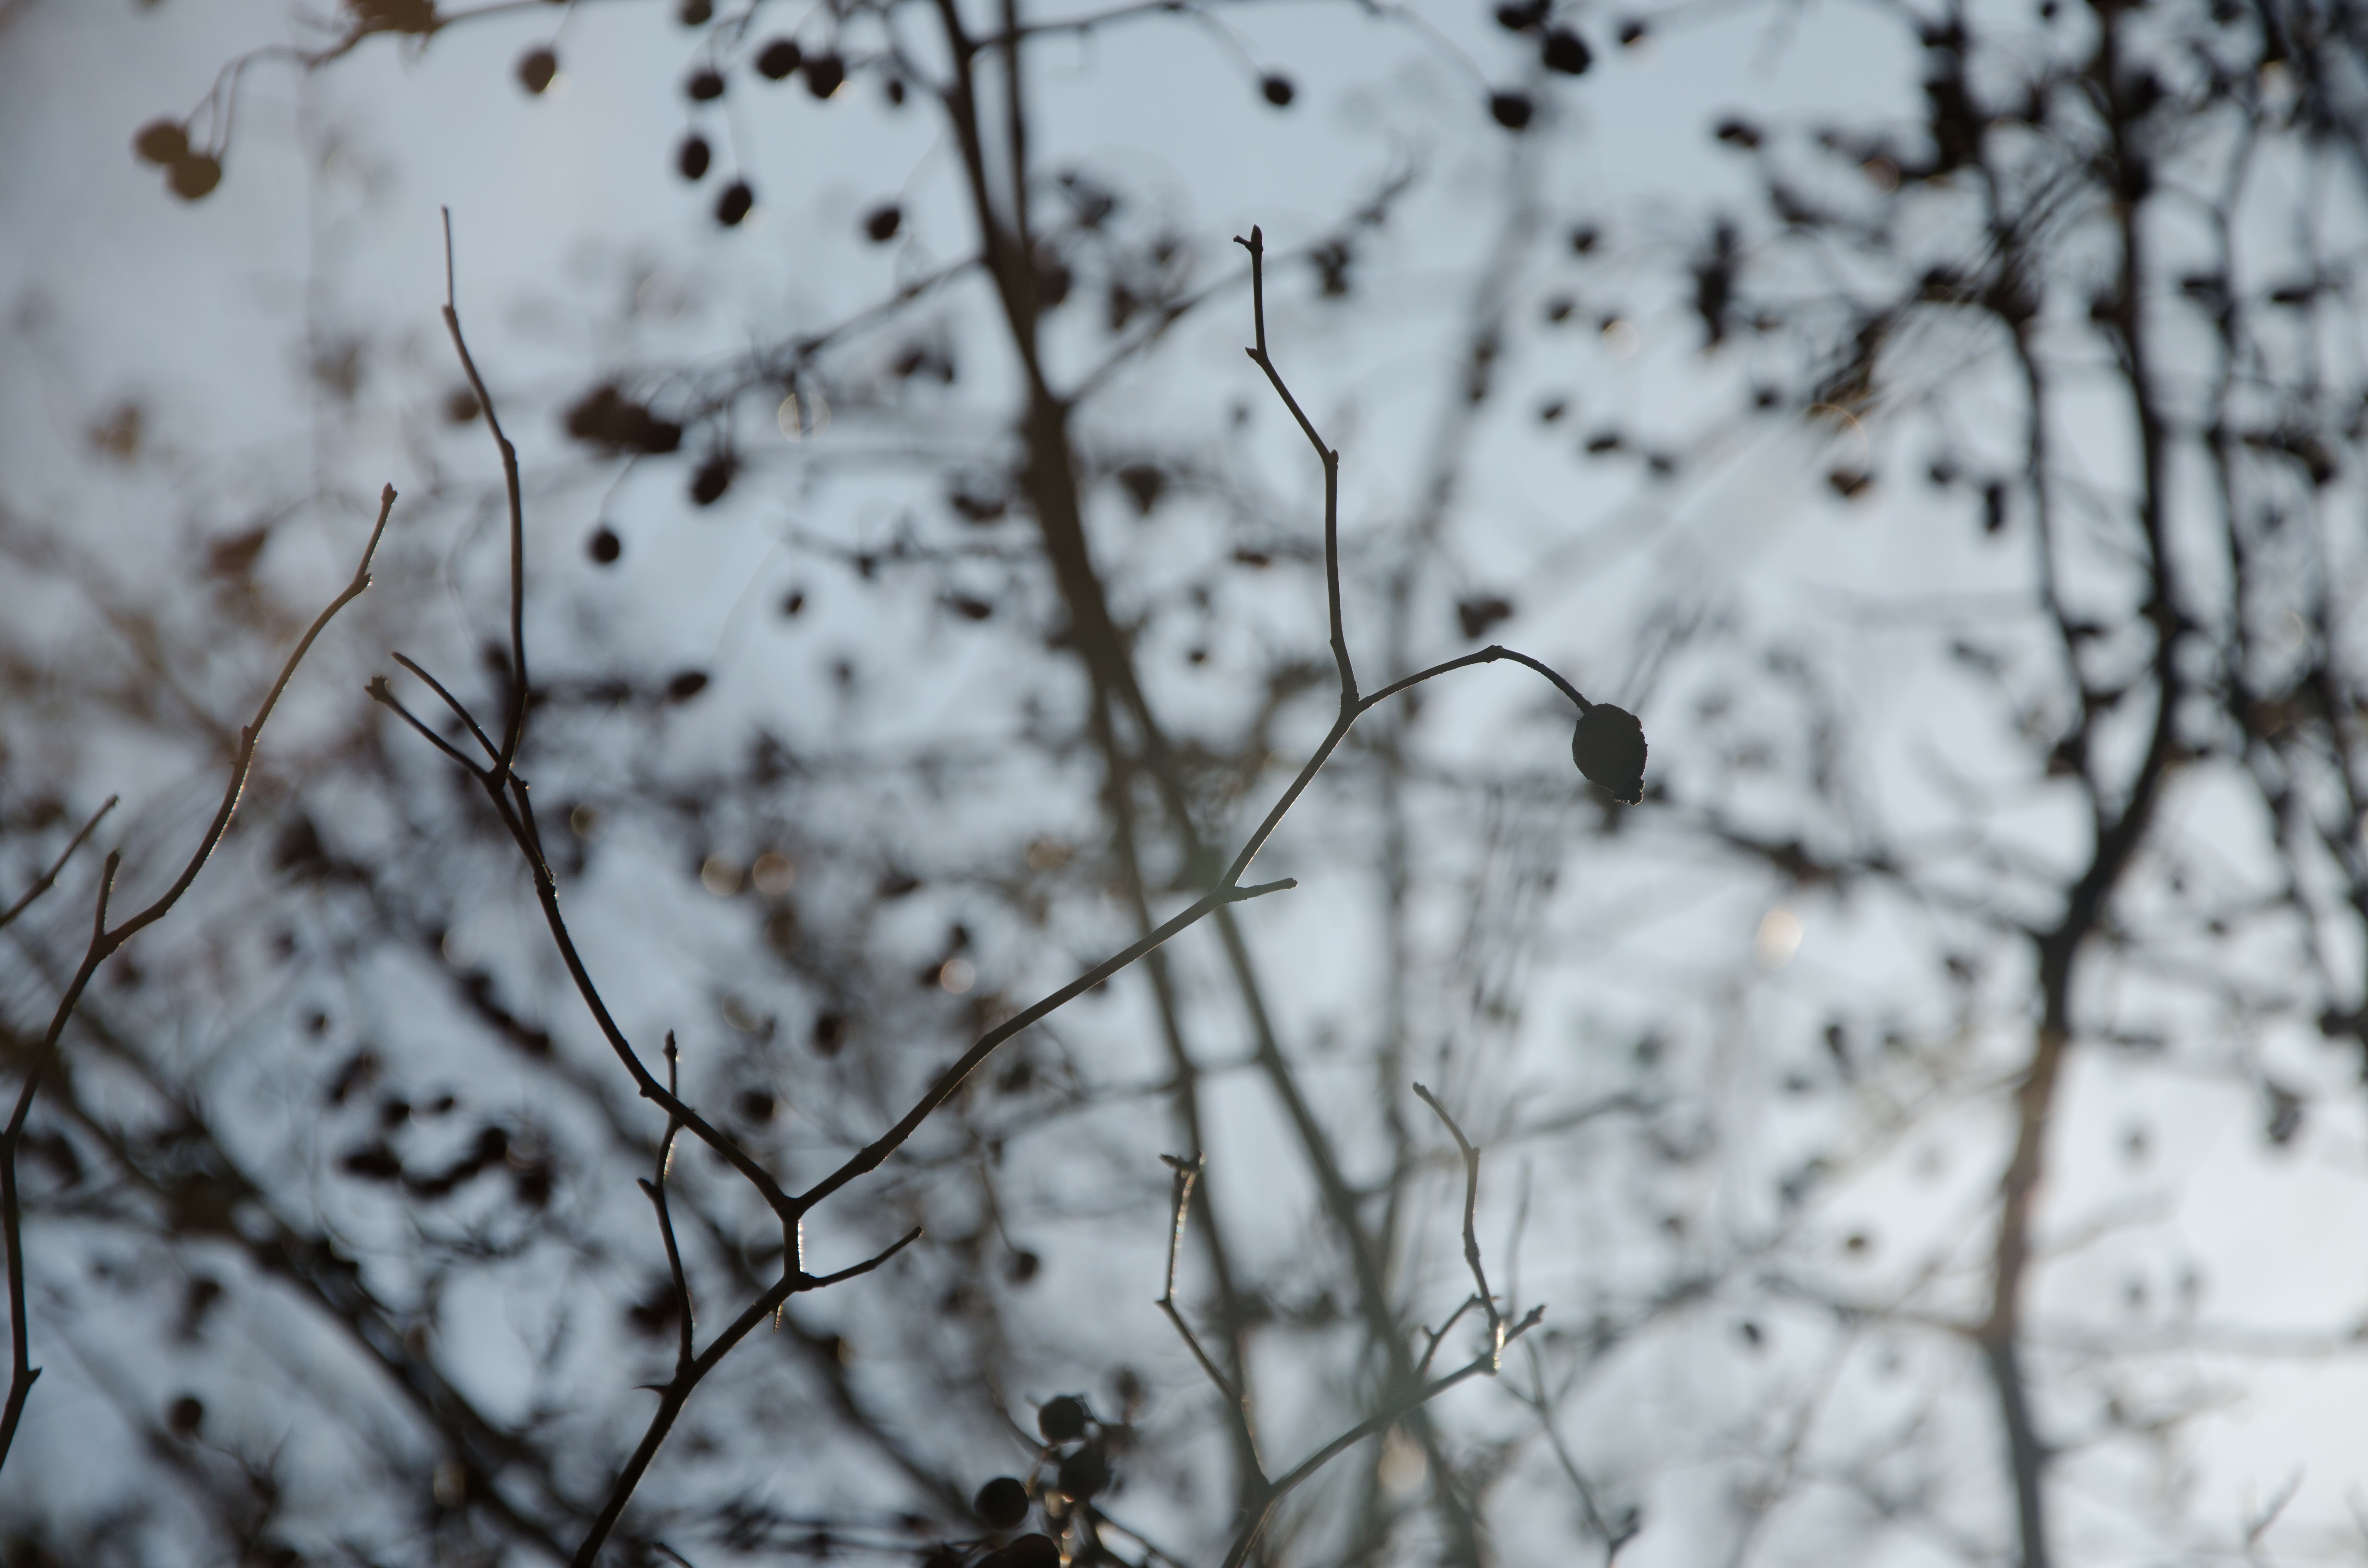
tree, nature, branch, blossom, snow, winter, black and white, plant, leaf, flower, frost, spring, weather, monochrome, season, twig, freezing, monochrome photography